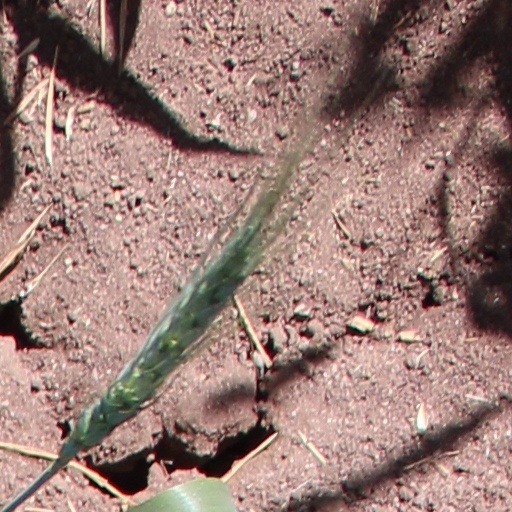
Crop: wheat